White Point Garden

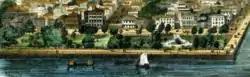
White Point Garden was illustrated in a bird's eye view map of Charleston published in 1851.

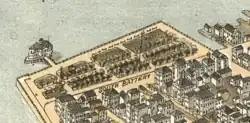
White Point Garden was shown on the 1872 Bird's Eye View map of Charleston with a bath house in place along the Ashley River.

The southern tip of Charleston's peninsula was originally known as the South Bay and later Oyster Point. In the early 19th century it was renamed White Point. Later, landfill projects resulted in the sharp-edged terminus of the peninsula.